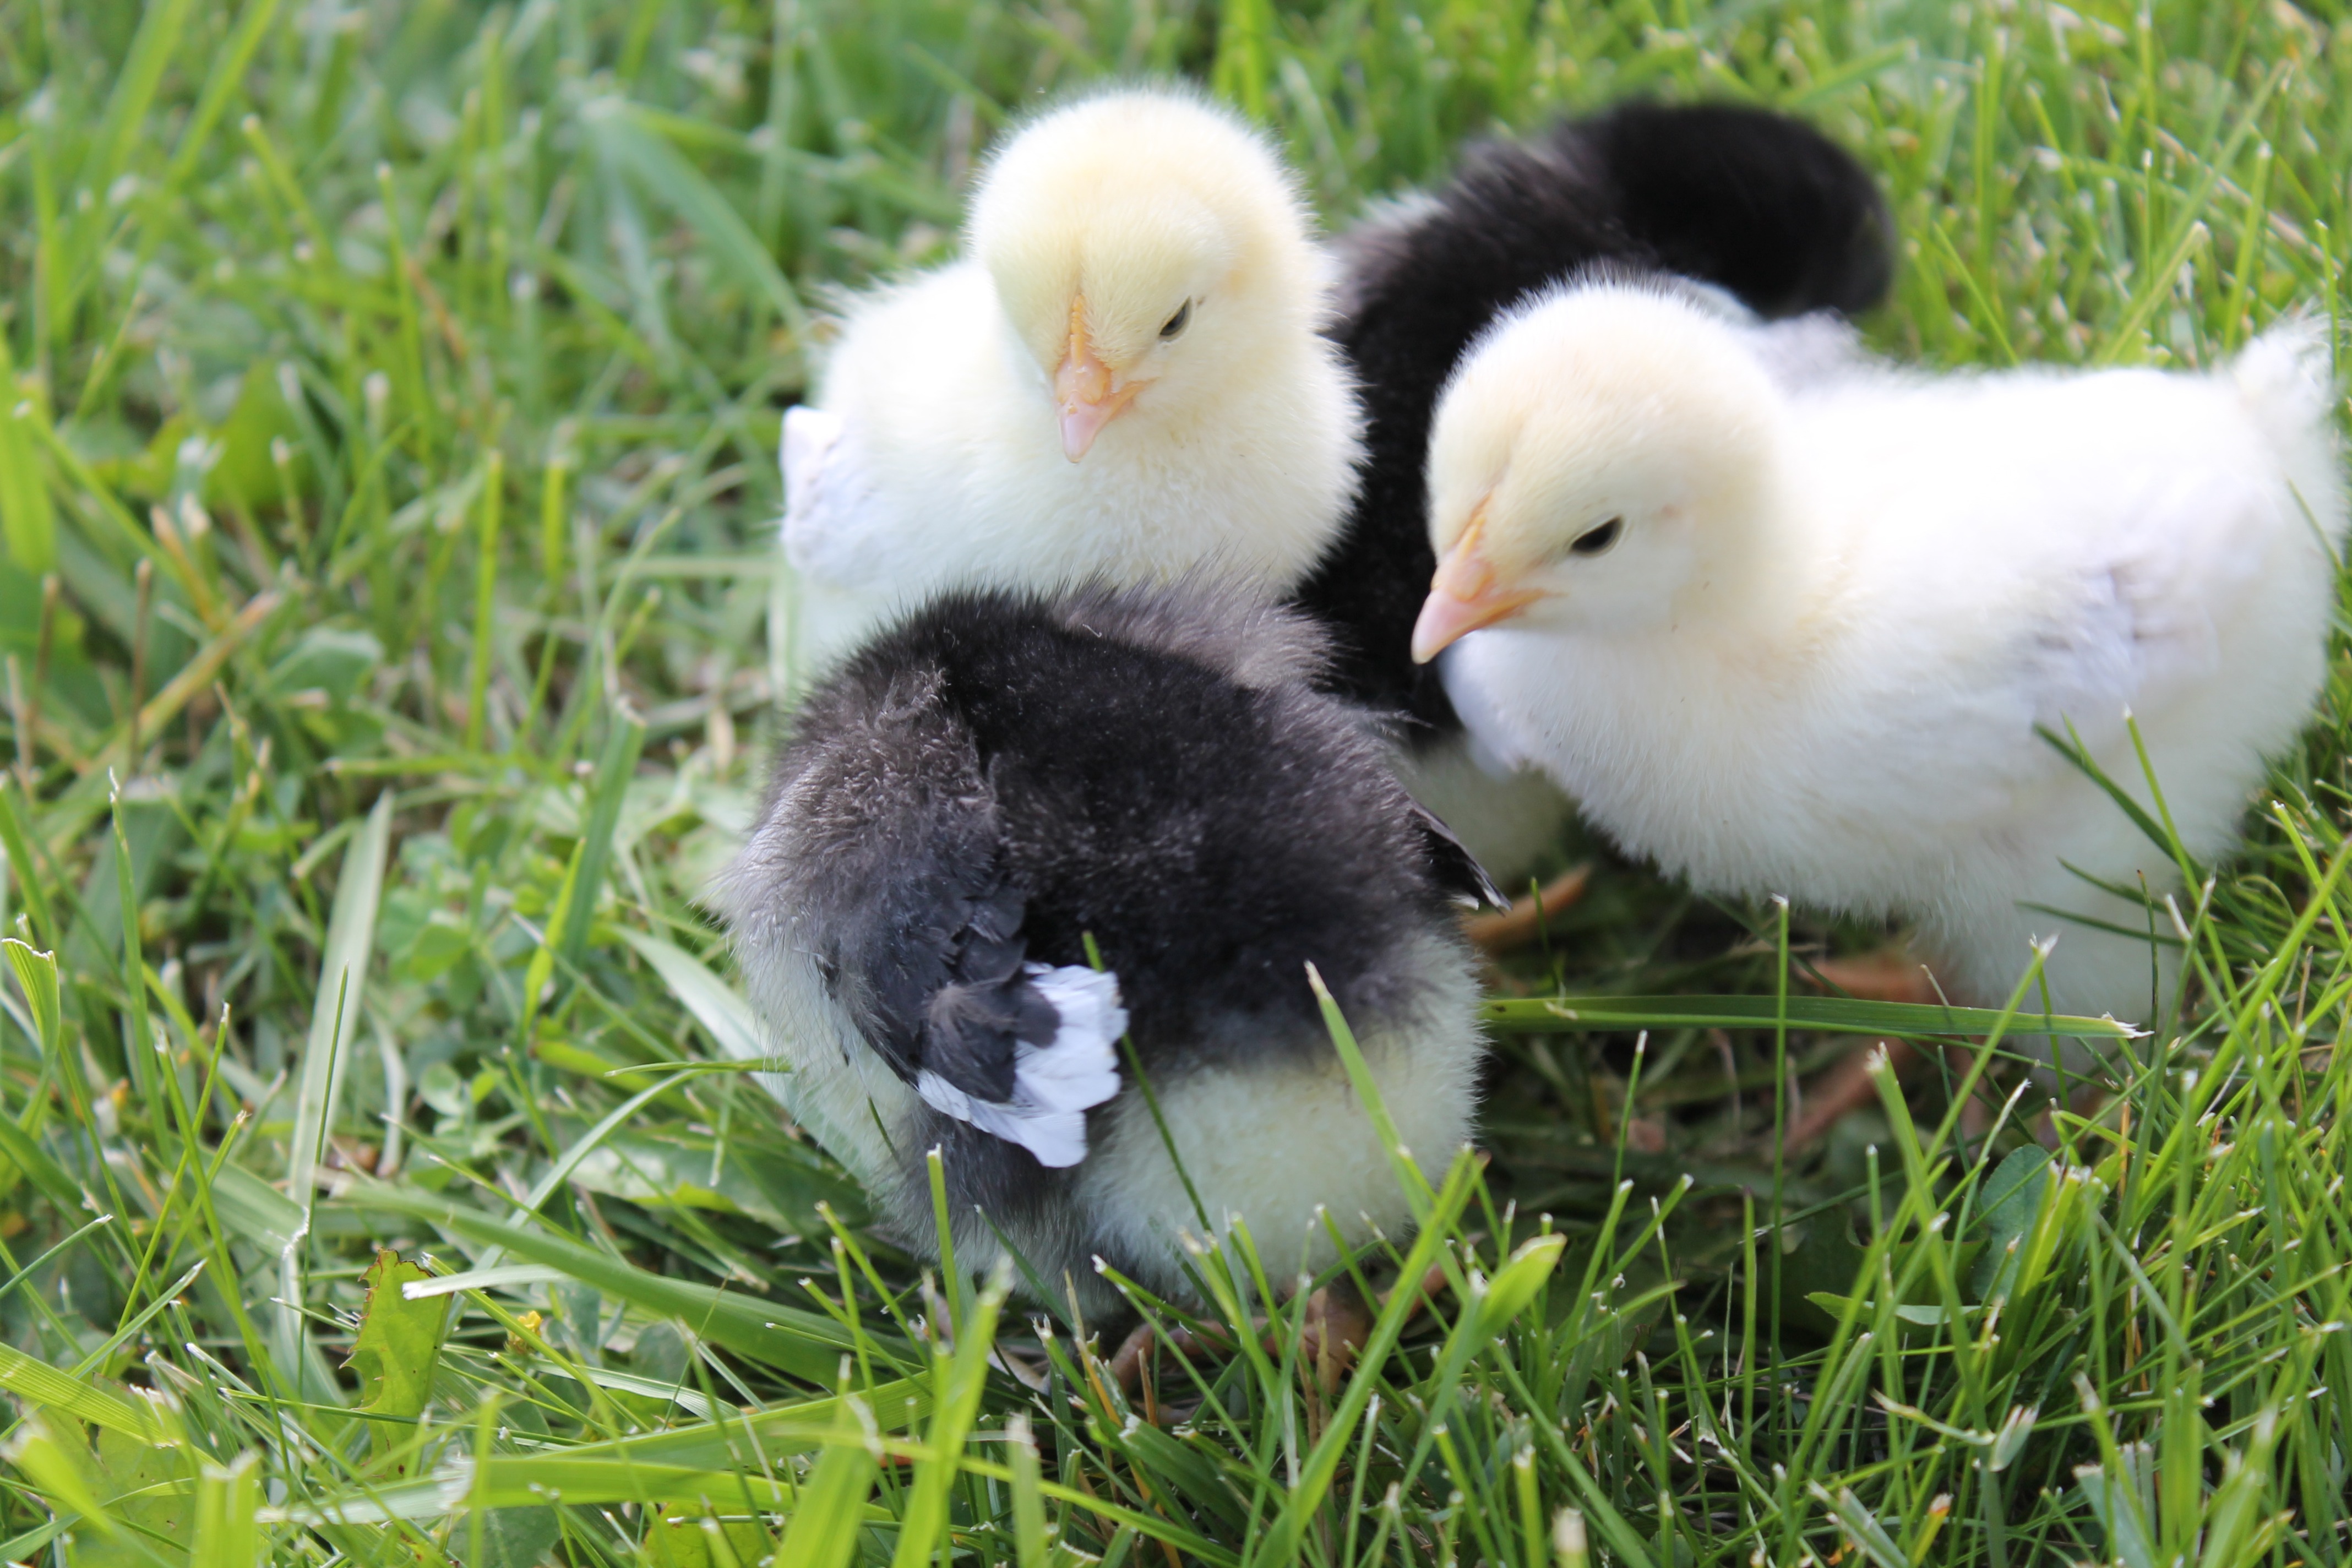
grass, bird, farm, animal, cute, wildlife, young, fluffy, beak, black, chicken, fauna, poultry, duck, beige, farm animal, vertebrate, domestic, easter, waterfowl, chicks, babies, water bird, farm animals, ducks geese and swans